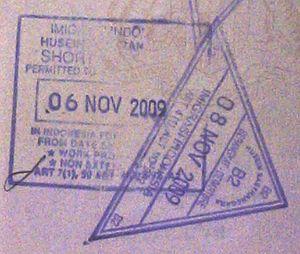
L'aéroport international Husein Sastranegara est l'aéroport de la ville de Bandung dans la province de Java occidental en Indonésie. Il a accueilli 3,7 millions de passagers en 2016, ce qui en fait le 12ᵉ aéroport le plus fréquenté d'Indonésie.